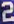
Number: 2